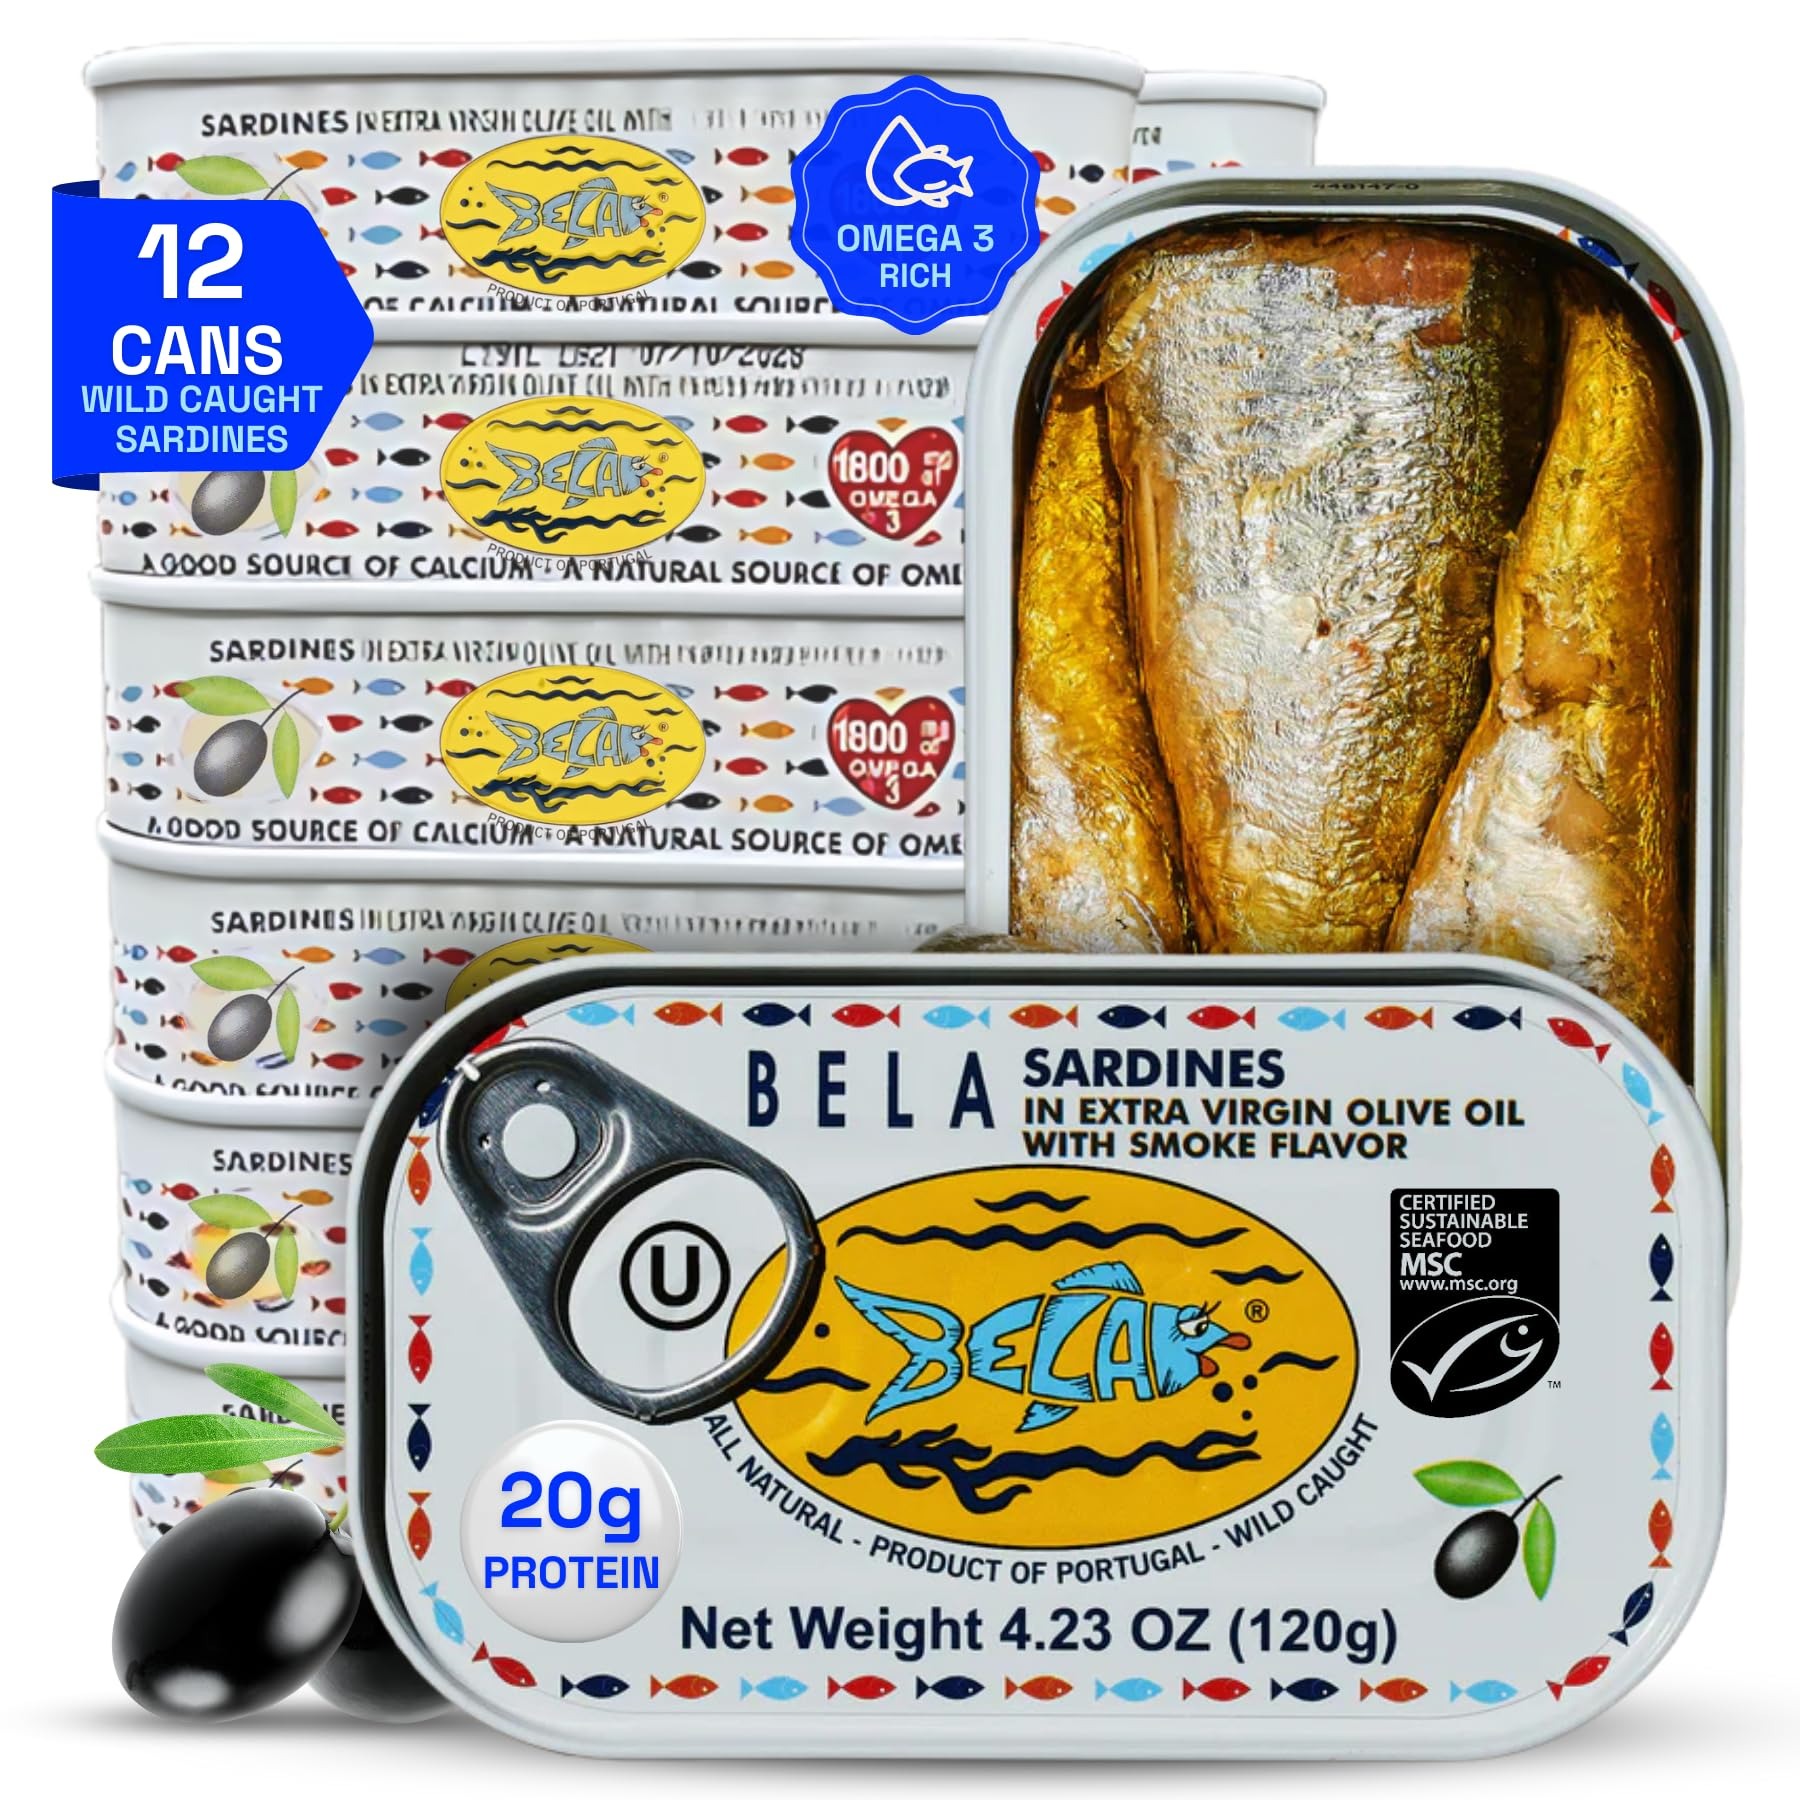
Item Name: BELA Wild Caught Portuguese Sardines - Lightly Smoked & Marinated in Extra Virgin Olive Oil | 4.25 Oz (Pack of 12) | All Natural, High Protein, Hand Selected, Sea Salted, & Omega 3 Rich
Bullet Point 1: True Sardines - Sardina Pilchardus, Wild Caught and 3rd-party certified sustainable by the MSC
Bullet Point 2: Organic EVOO from the Iberian Peninsula, Portuguese Sea Salt, Lightly Smoked all packed in a BPA-Free Can
Bullet Point 3: A Superfood - often considered the ultimate superfood BELA Brand Sardines are packed with protein, a good source of calcium, and a natural source of vitamins D, B-12, Omega-3's, and CoQ-10
Bullet Point 4: Family owned for more than 20 years and still going. Started by a mother and son combination in the 1990's BELA remains in the family today.
Bullet Point 5: Delicious - why? BELA is produced in the traditional Portuguese method that is only done by a handful of factories worldwide and all are only located in Portugal.
Product Description: True Sardines - Sardina Pilchardus veriety sourced from the 3rd party certified sustainable (MSC) waters of the Celtic Sea and the Bay of Biscay. Packed in Organic Extra Virgin Olive and Sea Salt both sourced locally in Portugal. Packed in a BPA-NIA, EZ-open tin. Taste the difference that can only be found in family owned and traditional production methods. BELA means beautiful and this product is!
Value: 51.0
Unit: Ounce

Price: 7.14